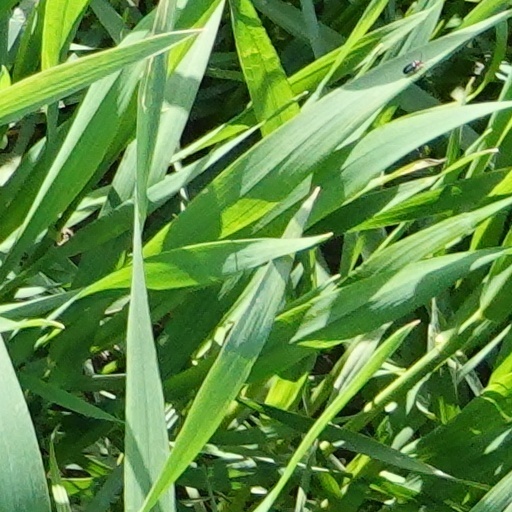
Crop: wheat